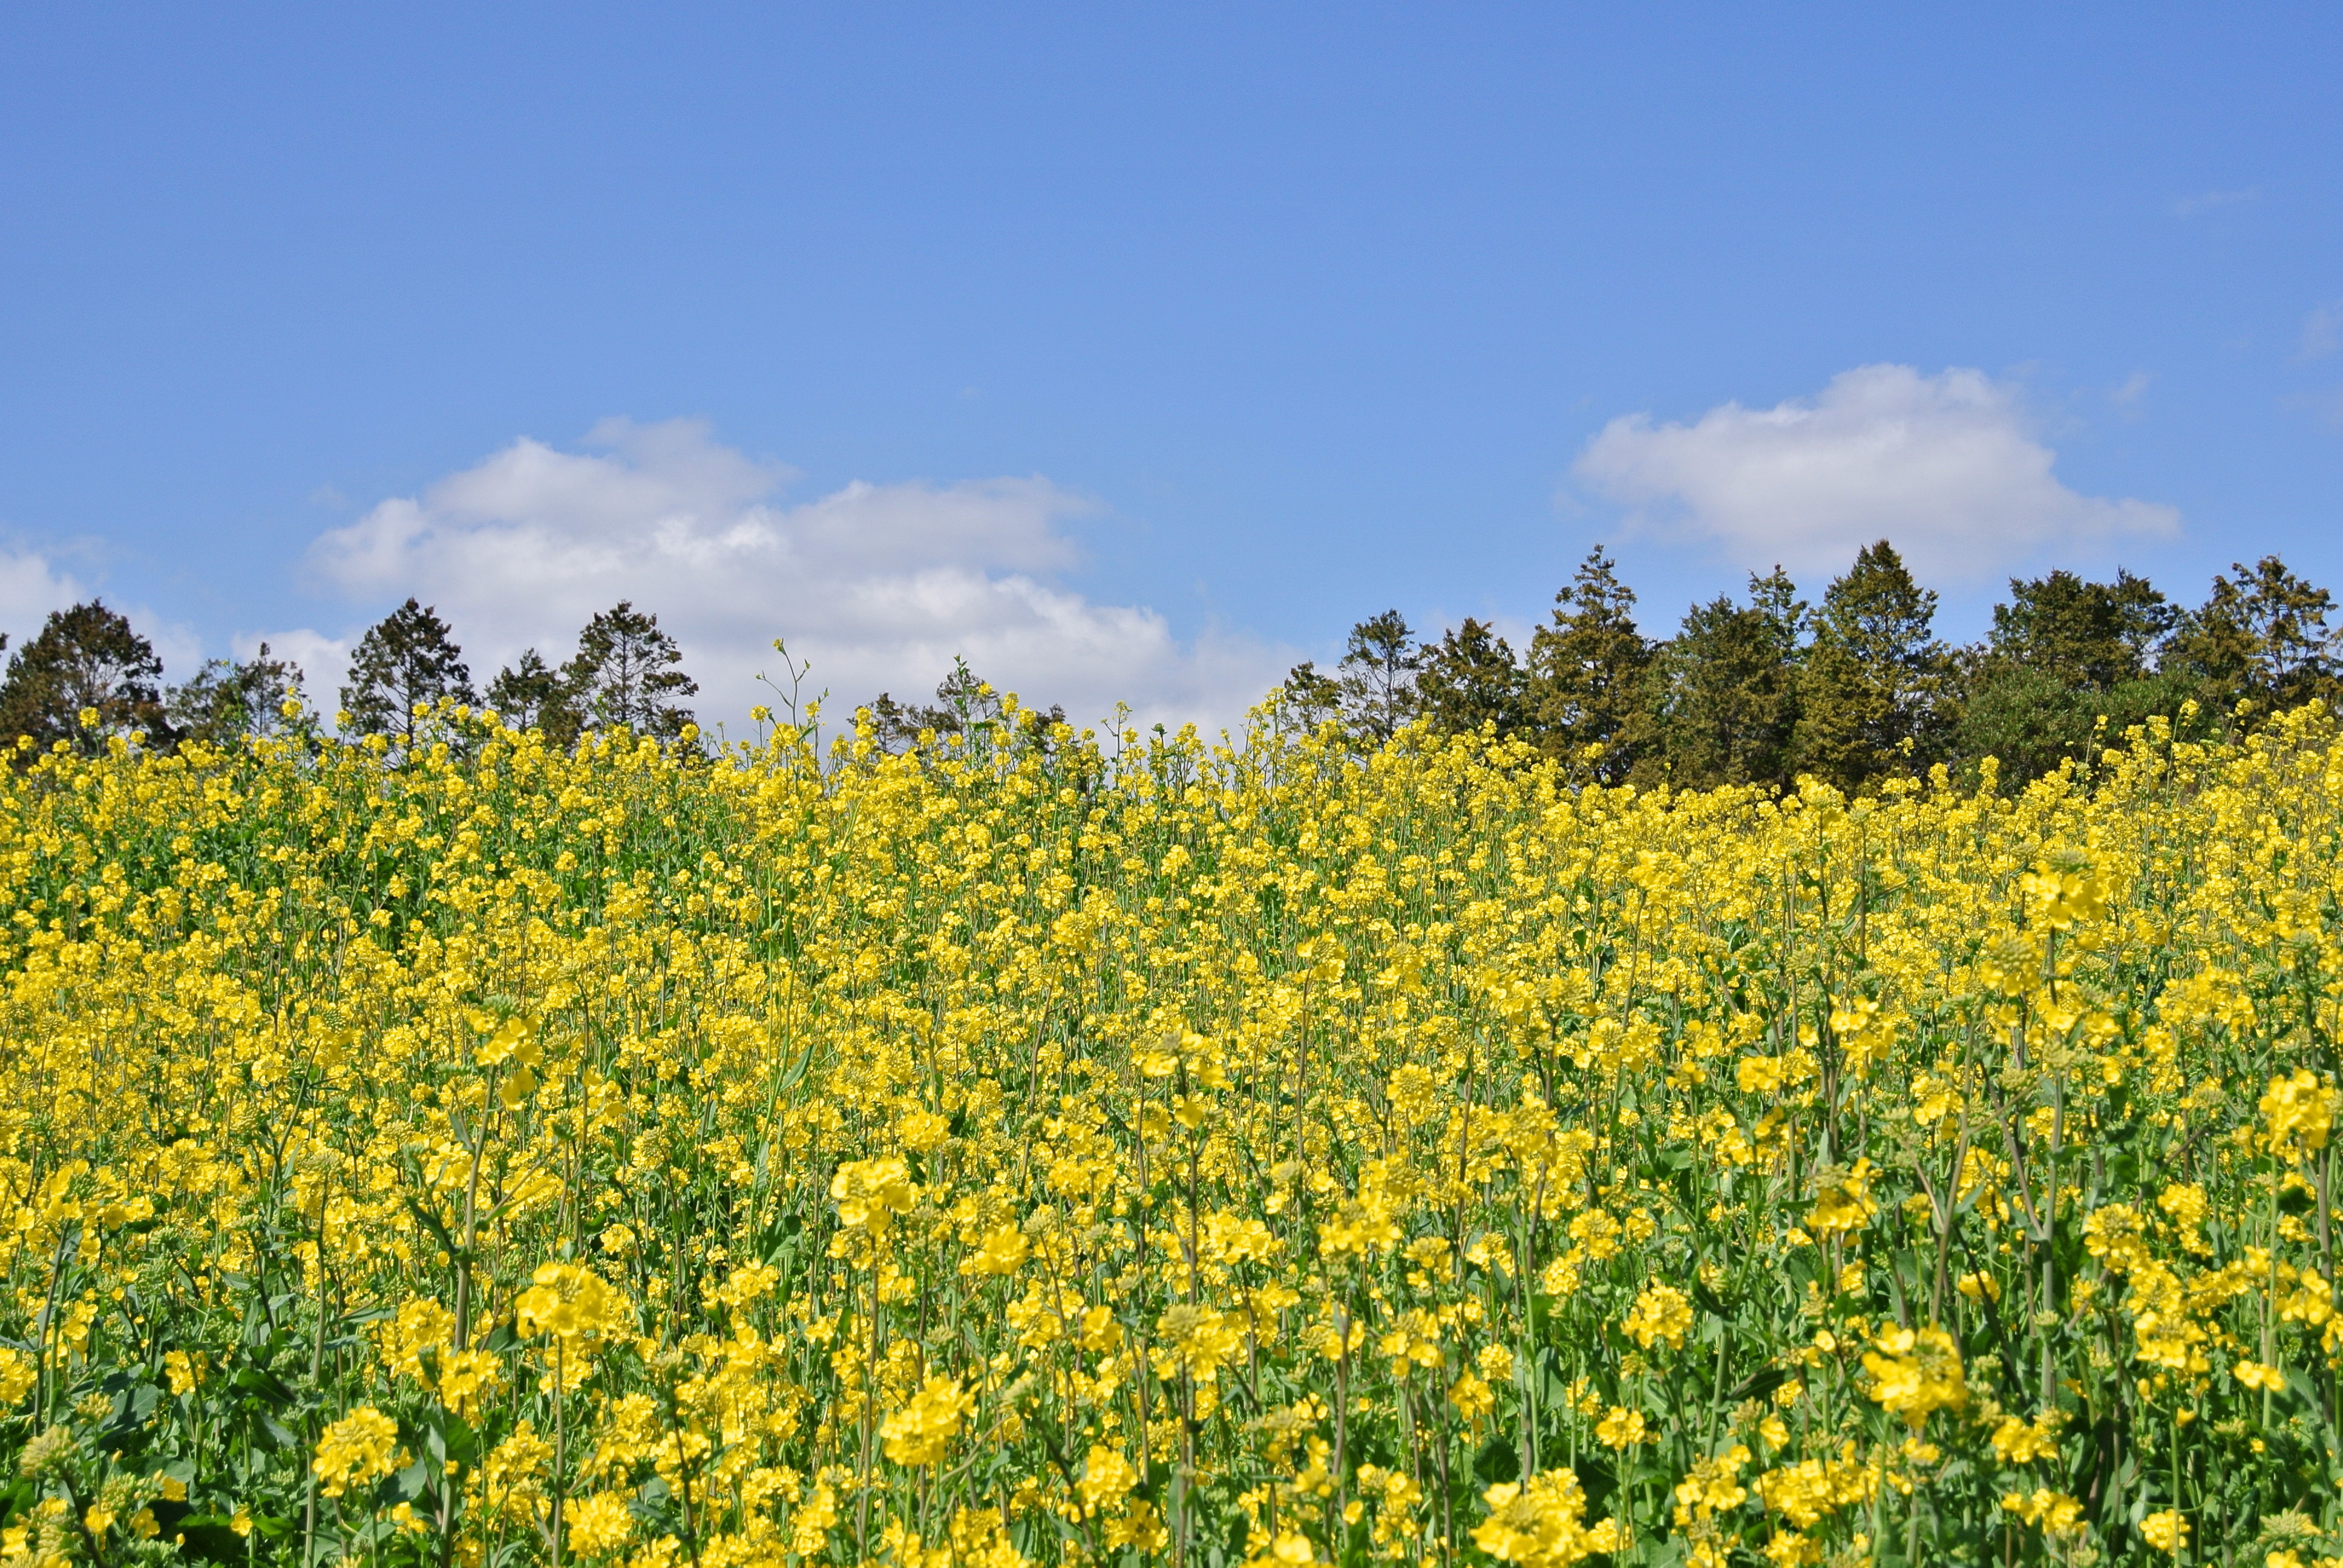
nature, plant, sky, field, meadow, prairie, flower, food, produce, vegetable, crop, agriculture, plain, rapeseed, wildflower, grassland, canola, ecosystem, brassica, rural area, flowering plant, daisy family, jeju island, rape flowers, grass family, land plant, mustard plant, mustard and cabbage family, brassica rapa